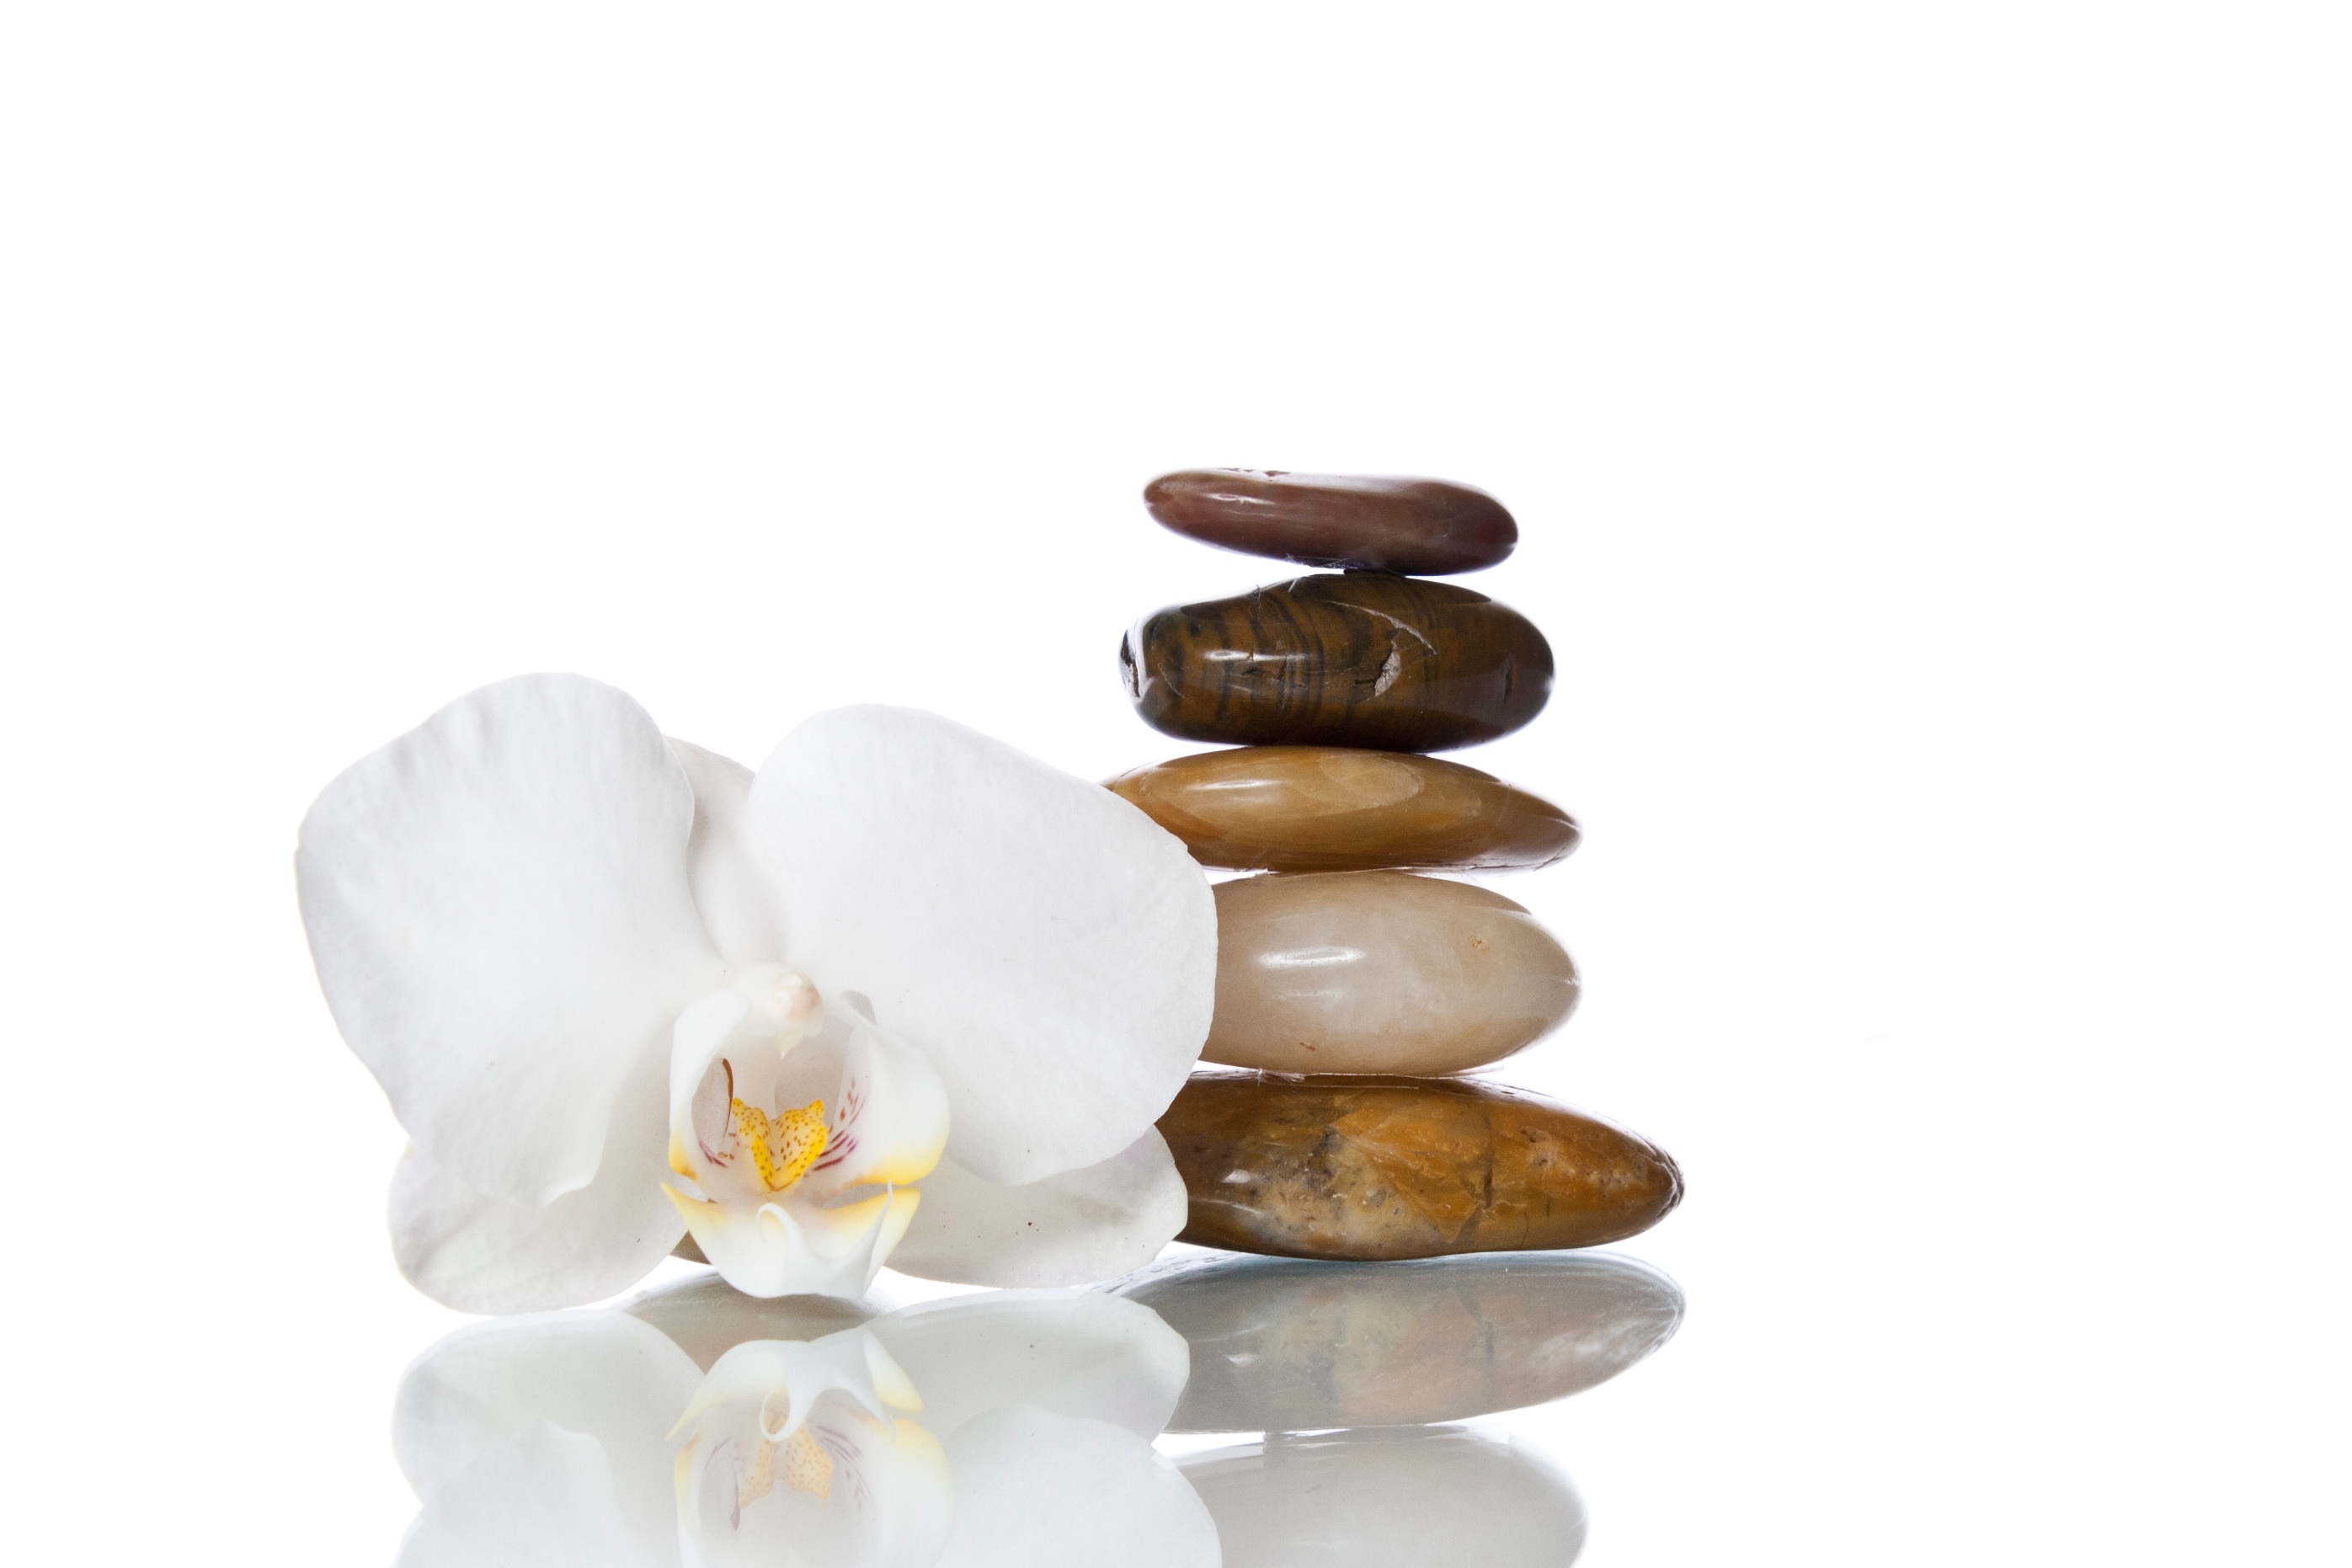
flower, petal, lighting, flowering plant, land plant